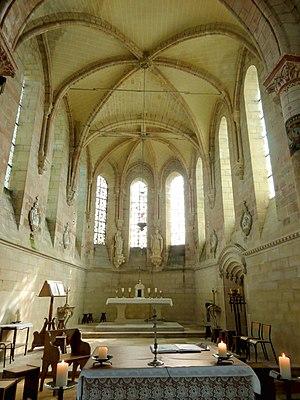
Intérieur de l'église (voir titre).
L'église Saint-Lucien est une église catholique paroissiale située à Avernes, en France. L'histoire de la paroisse reste dans l'ombre. Sa fondation remonte au moins au milieu du XIIᵉ siècle, époque de laquelle date le portail, qui n'est plus tout à fait roman, ni encore vraiment gothique. Le reste de l'église est pour l'essentiel de style gothique primitif. Le chœur et la croisée du transept ont été bâtis en premier lieu, vers la fin du XIIᵉ siècle. Les croisillons ont suivi peu de temps après. La profondeur du sanctuaire, la voûte sexpartite de la première travée, et l'agencement particulier des supports sont remarquables, même si les colonnettes des ogives manquent aujourd'hui. En 1883 et 1888, le chœur et le croisillon sud ont subi des restaurations assez radicales, qui apportent notamment le remplacement des clés de voûte et de la quasi-totalité des chapiteaux. Au début du XXᵉ siècle, la restauration du croisillon nord n'est en revanche pas menée à terme, et le résultat est la présence de blocs cubiques en guise de chapiteaux.